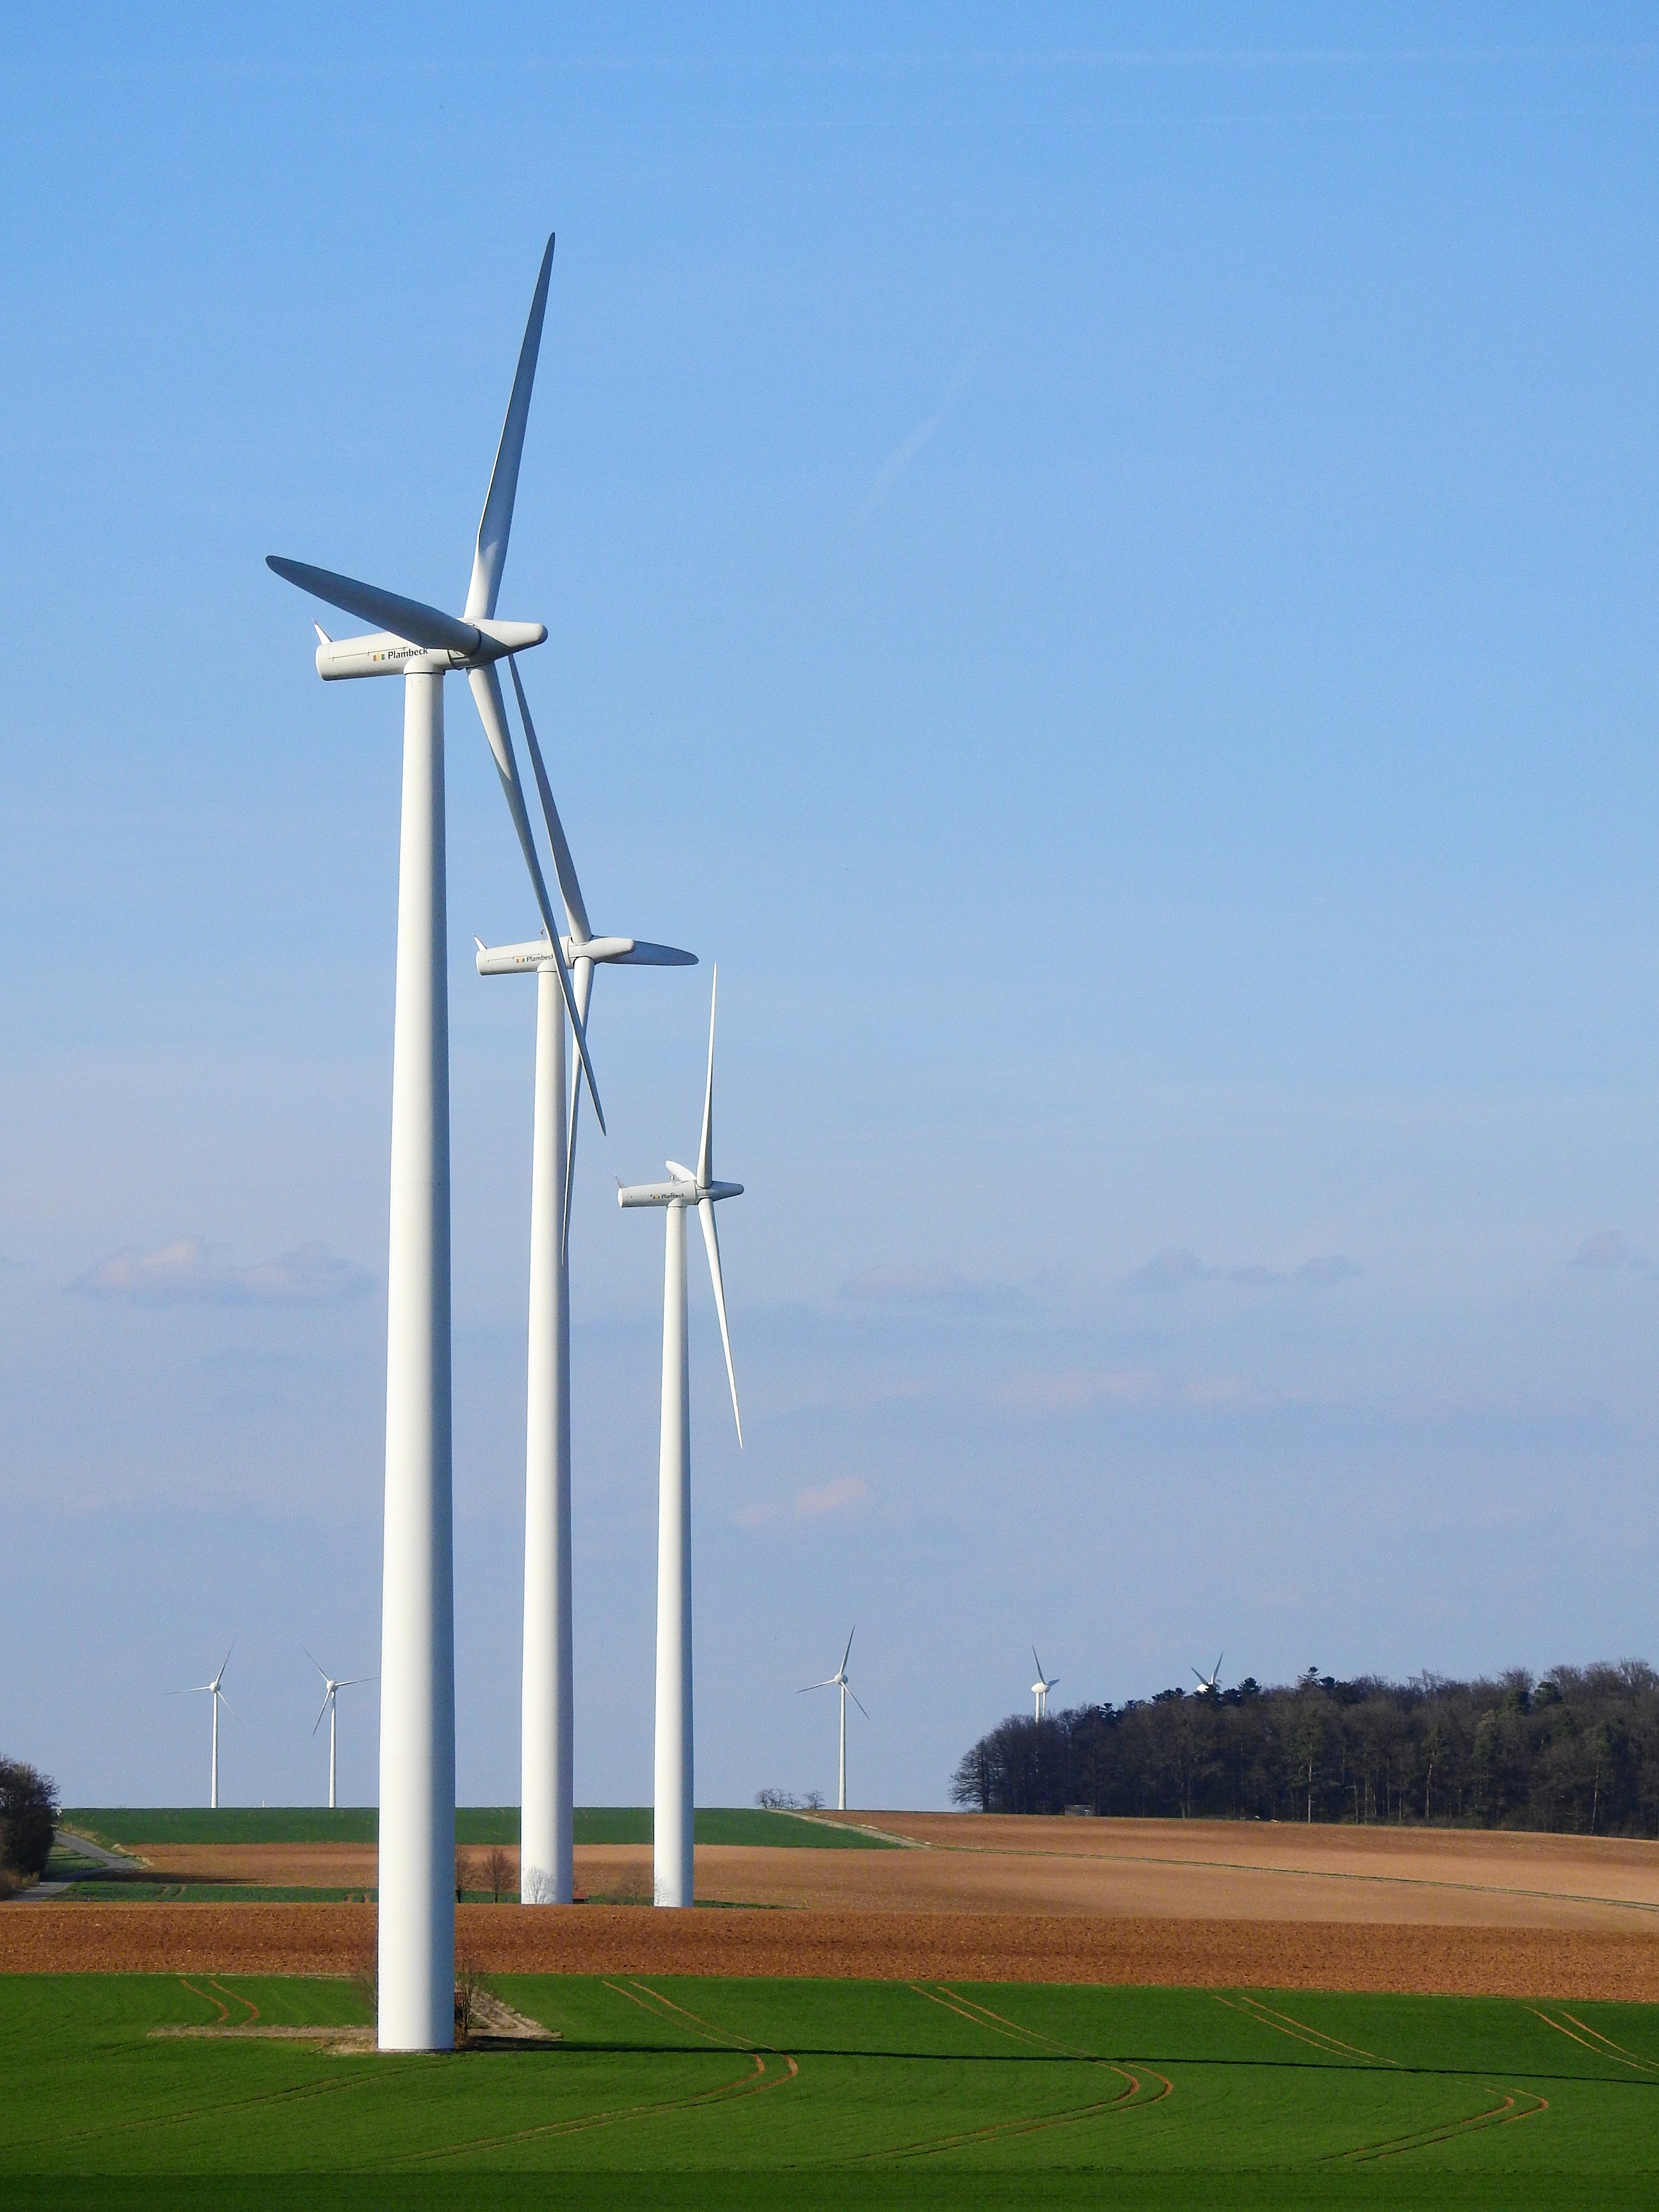
landscape, nature, sky, technology, windmill, wind, environment, machine, wind turbine, pinwheel, wind energy, energy, eco, wind power, current, mill, wind farm, rotor, energy revolution, power generation, wind park, forward, power supply, environmentally friendly, environmental technology